Congreso

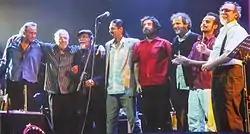
Congreso in 2012, at the "Congreso a la carta" concert.

 is a musical band from Chile. Founded in 1969 in Quilpué, the band has been highly acclaimed with over 50 years in Latin American music.